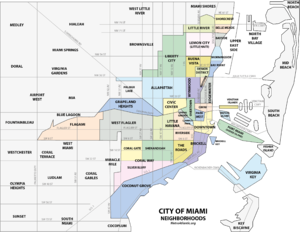
Cet article donne une liste des quartiers de la ville de Miami, dans l'État de Floride. Ils ont évolué, ont été scindés ou été fusionnés depuis la fondation de la ville en 1896. Cette liste en donne les principaux.
Little Havana est un quartier de la ville de Miami, aux États-Unis, qui se situe juste à l'ouest du centre-ville.